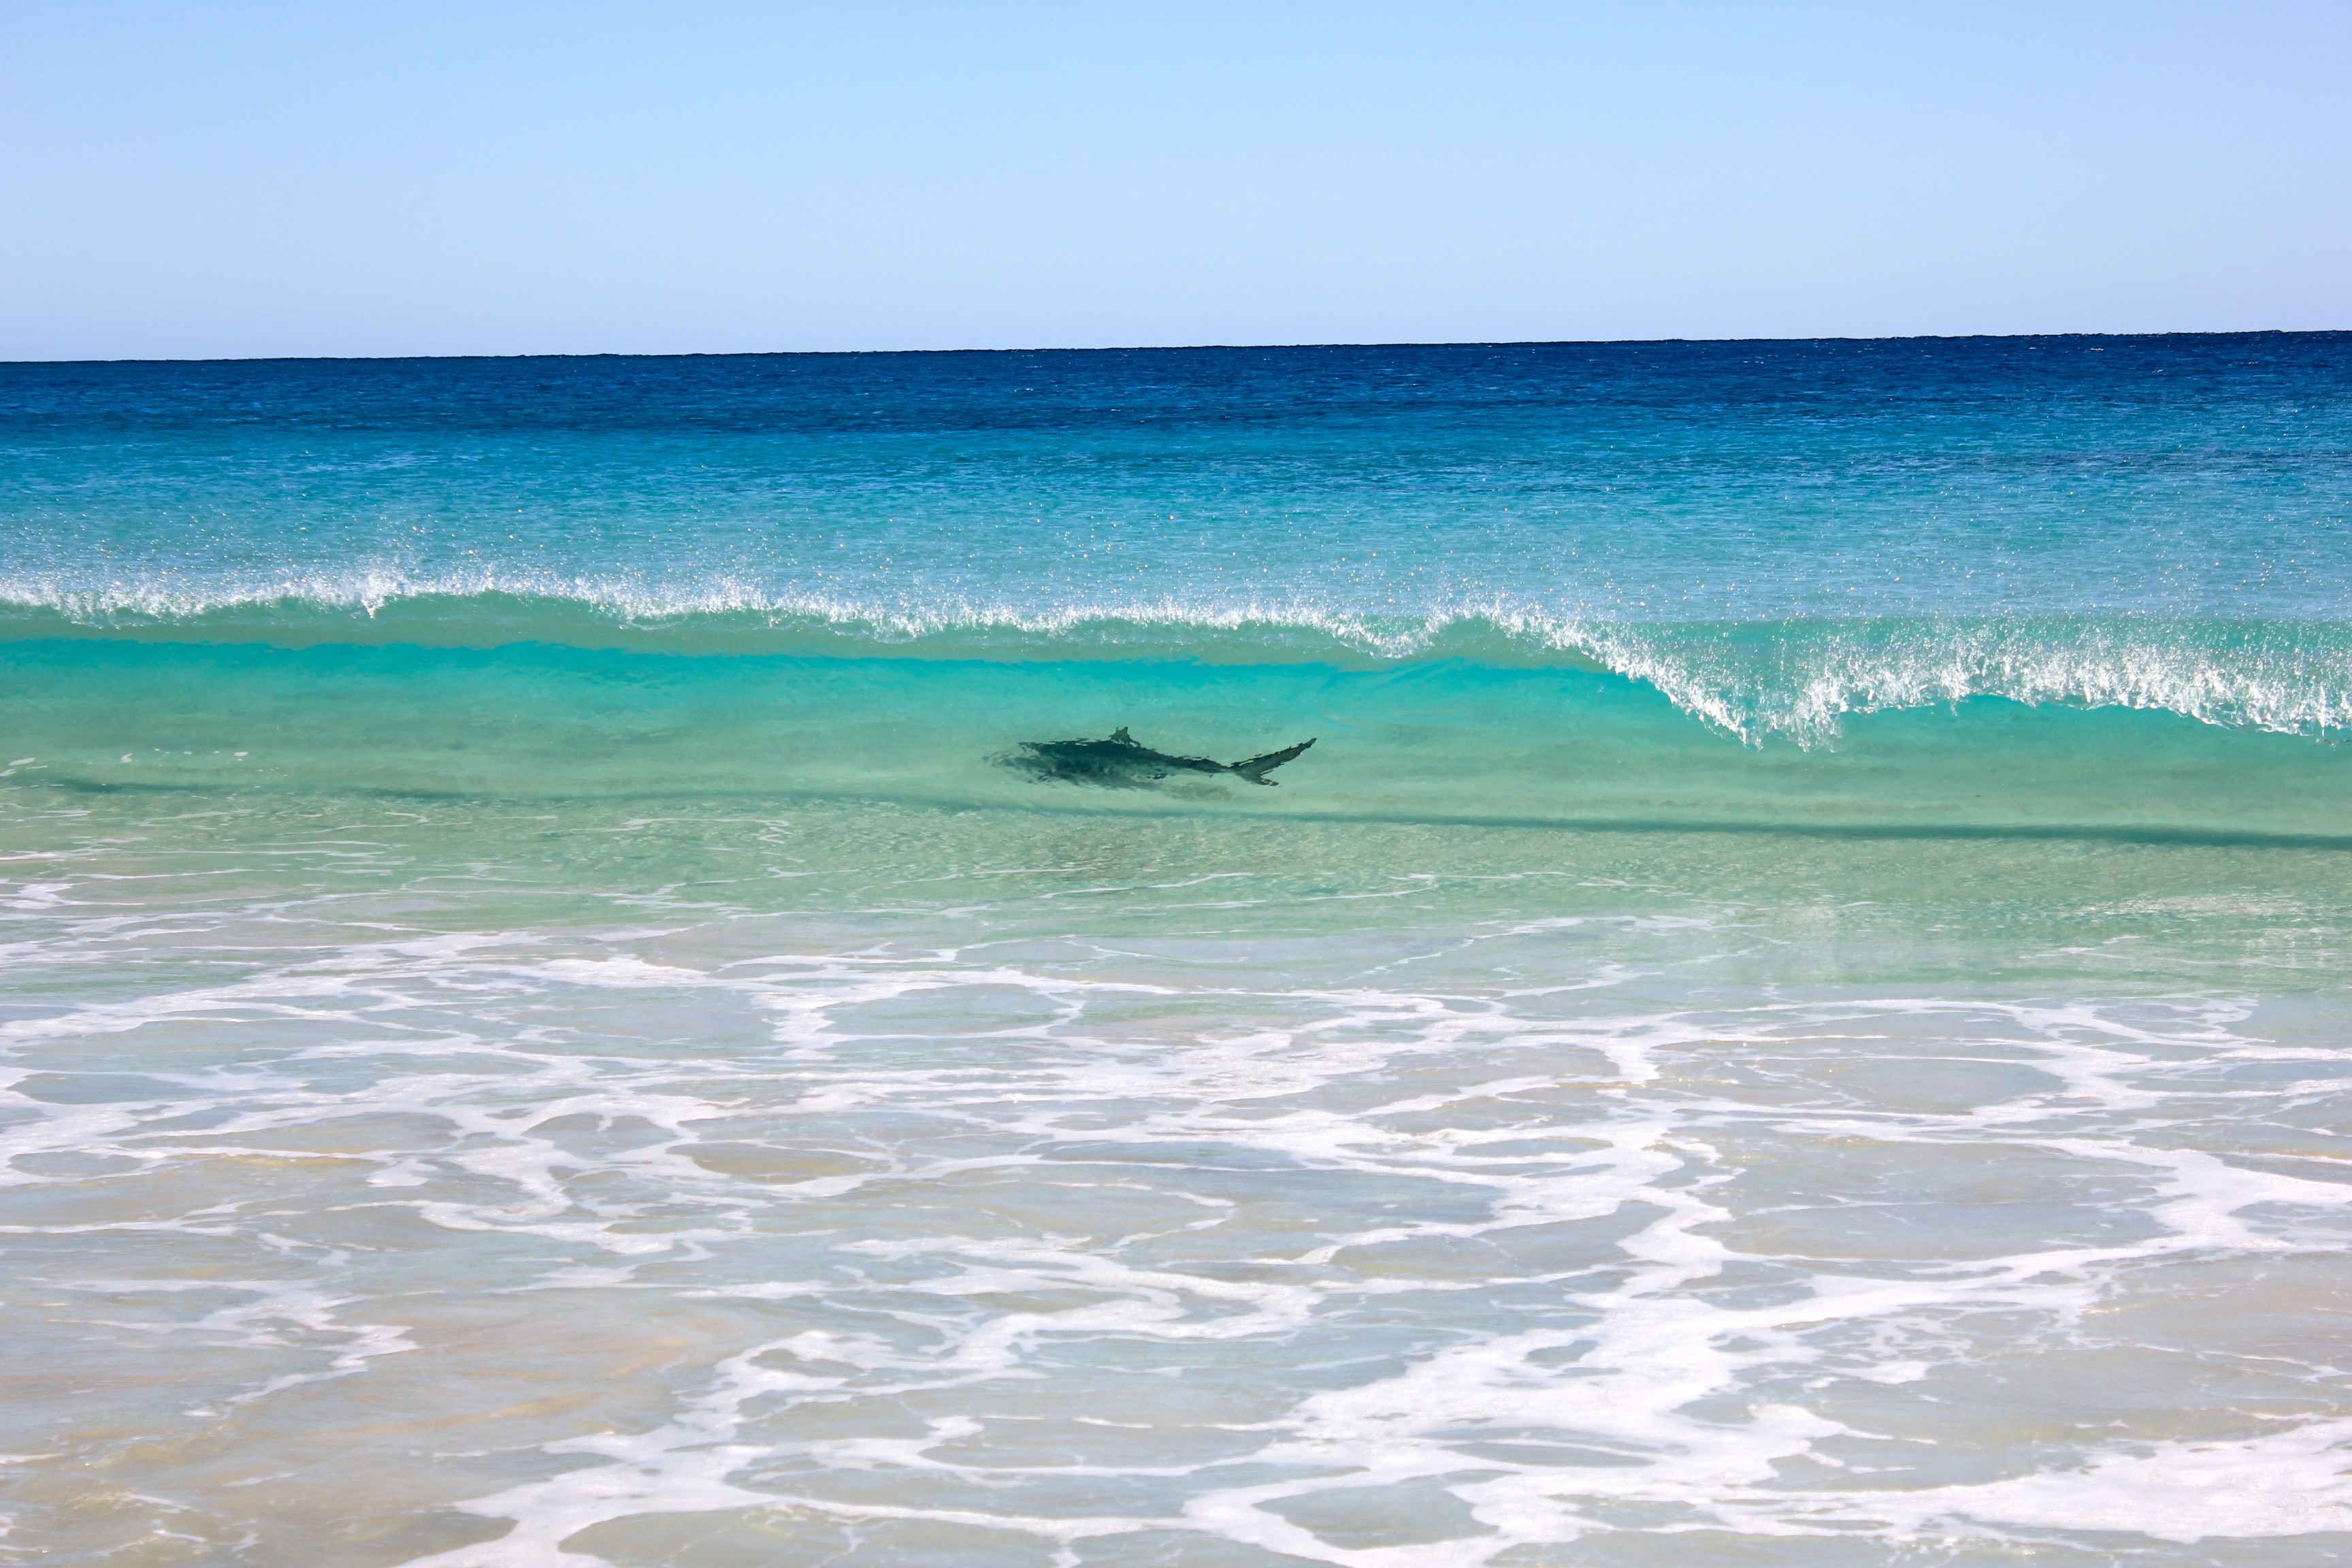
beach, sea, coast, sand, ocean, horizon, shore, wave, surfing, surfboard, bay, body of water, sports, cape, water sport, wind wave, boardsport, surfing equipment and supplies